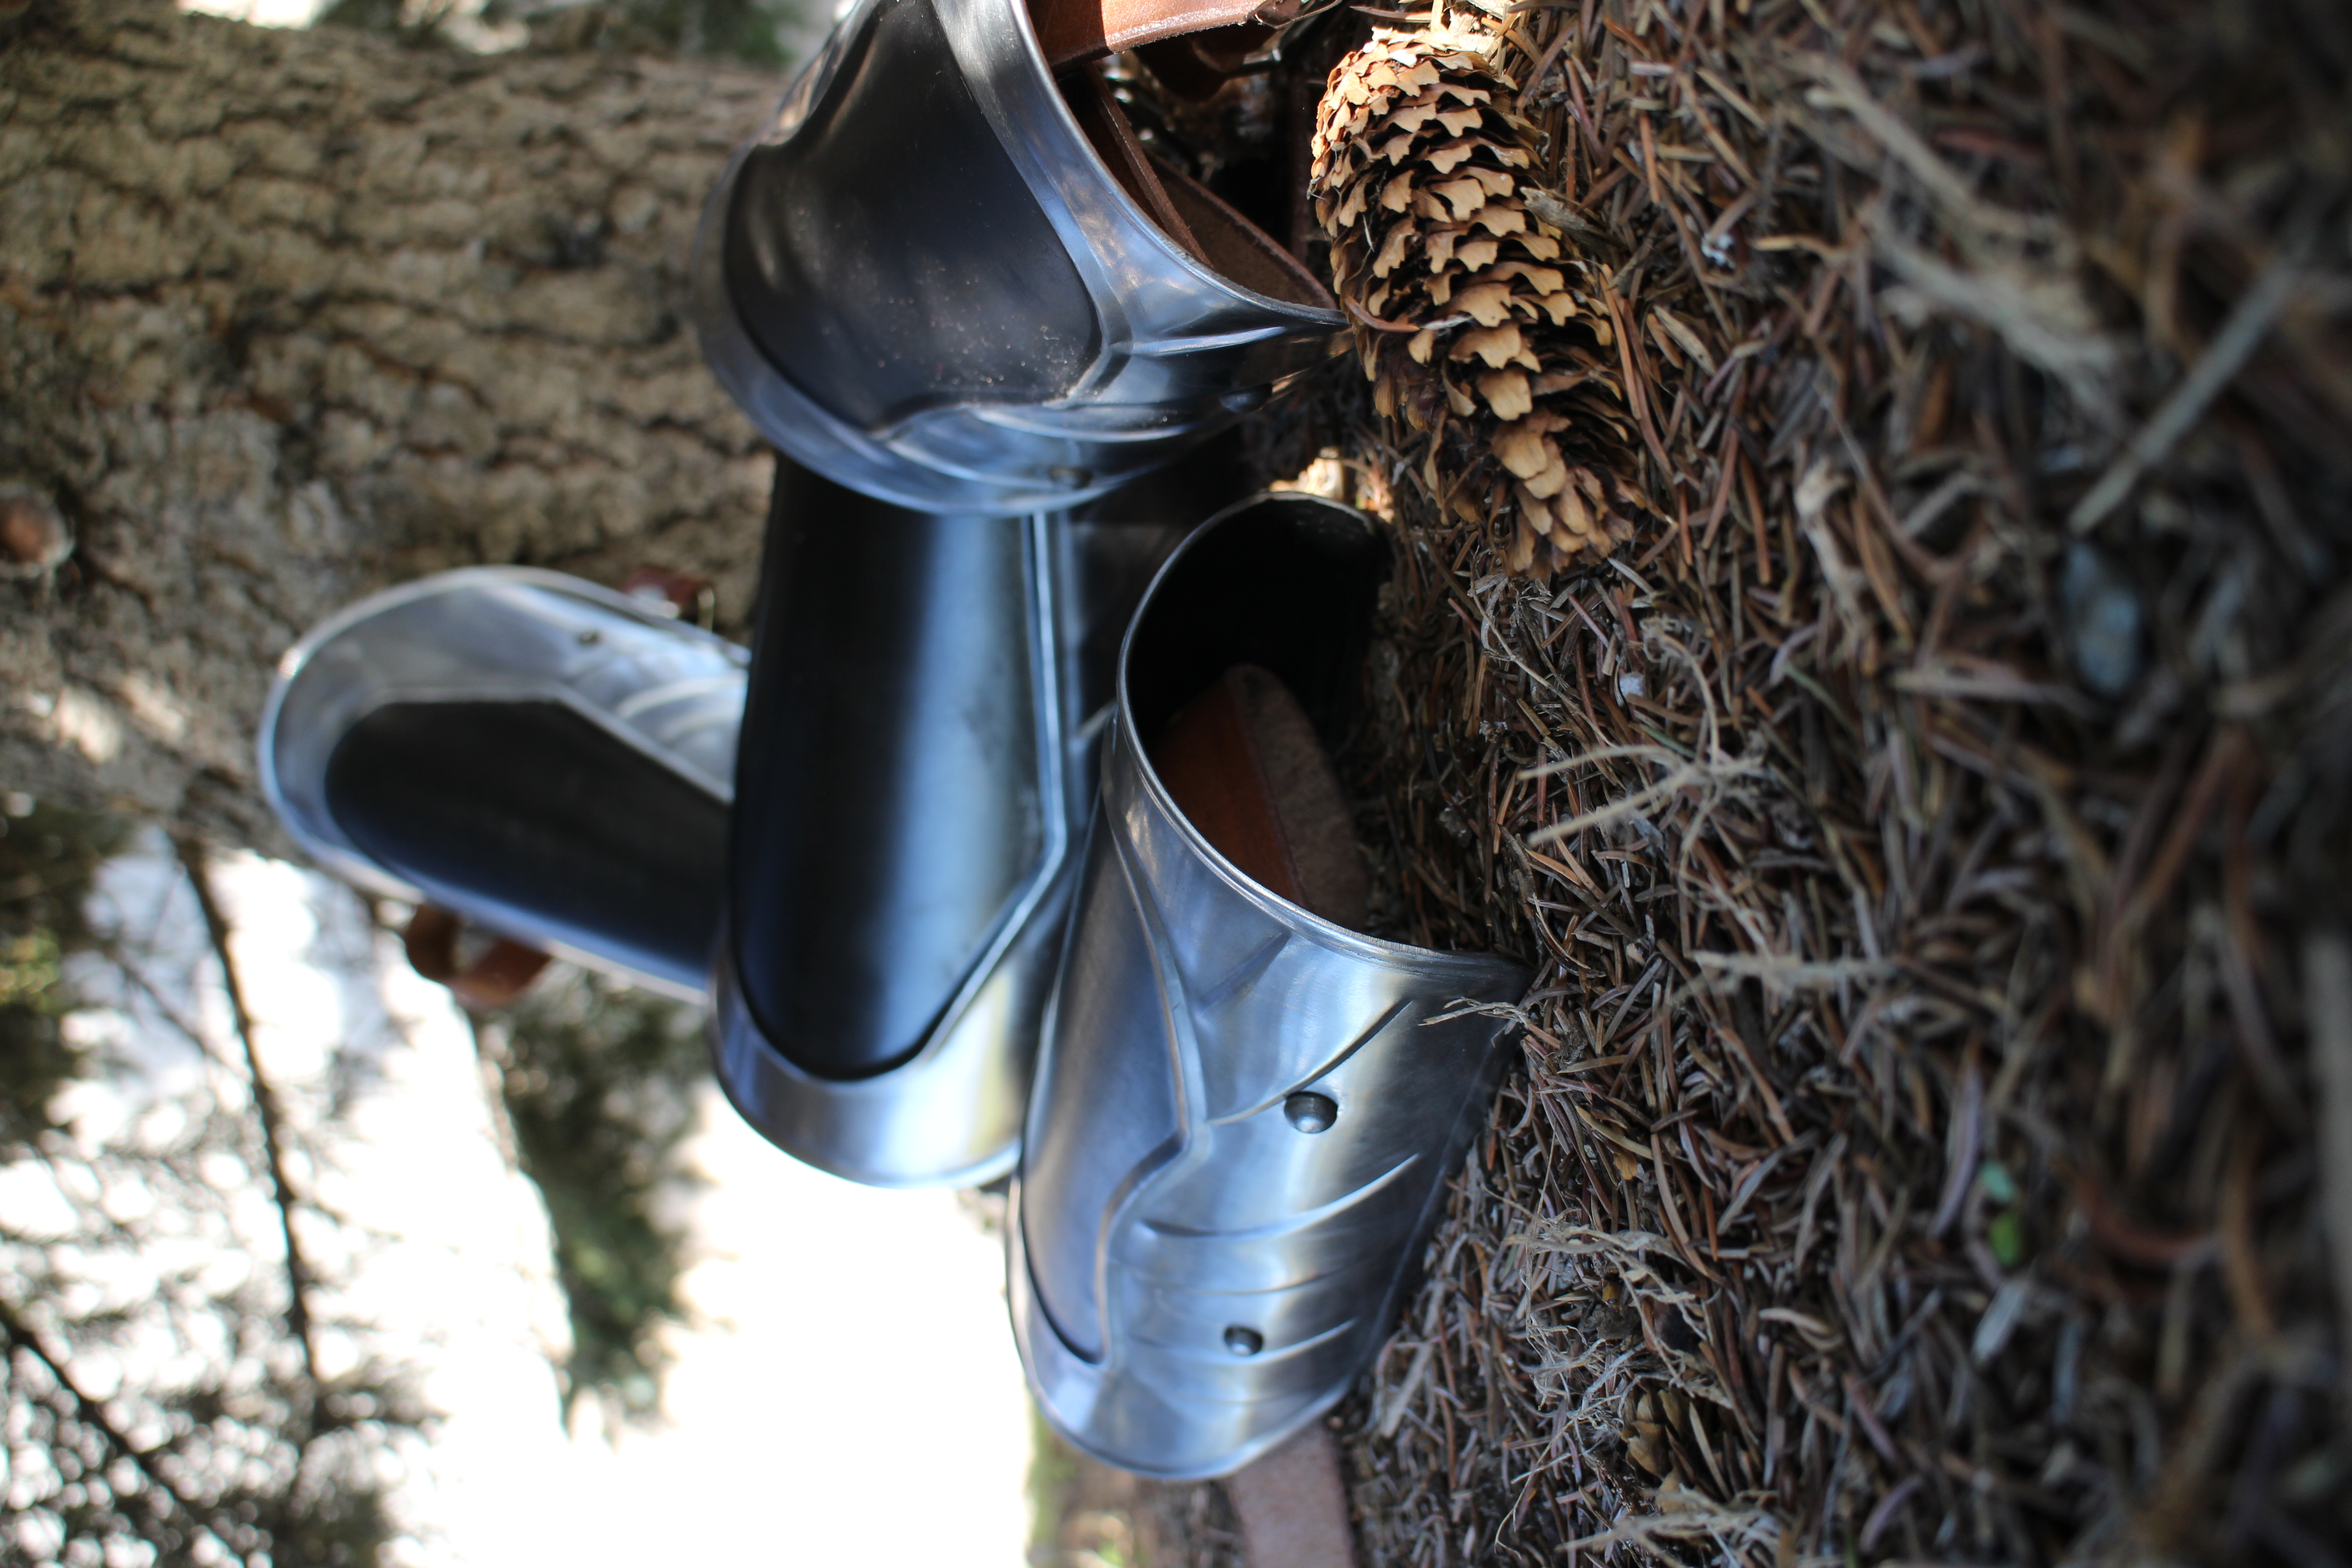
armour, knight, bracer, tree, plant